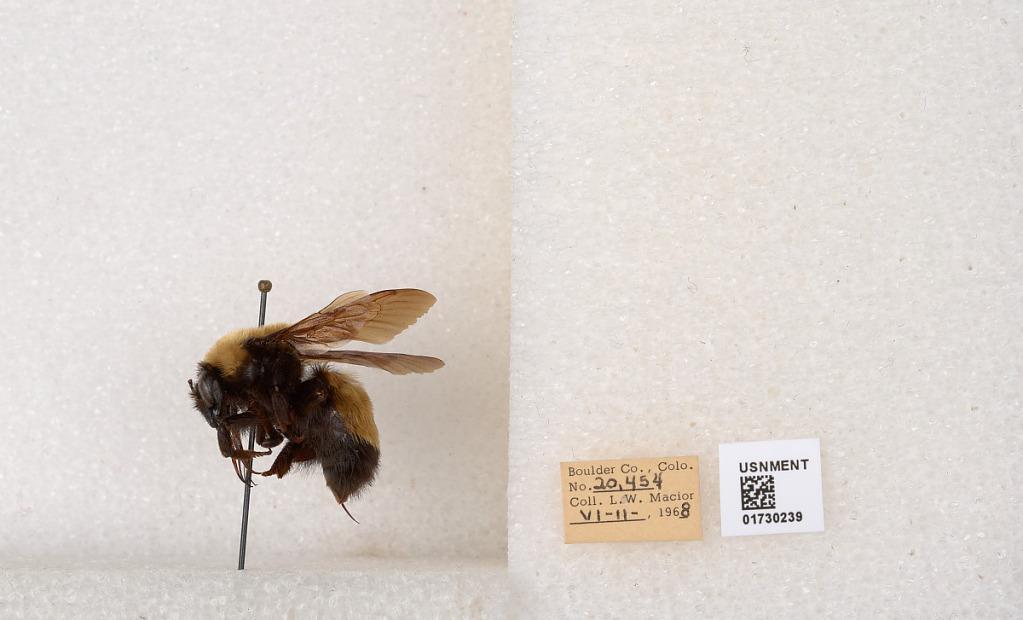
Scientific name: Bombus (Bombus) nevadensis Cresson